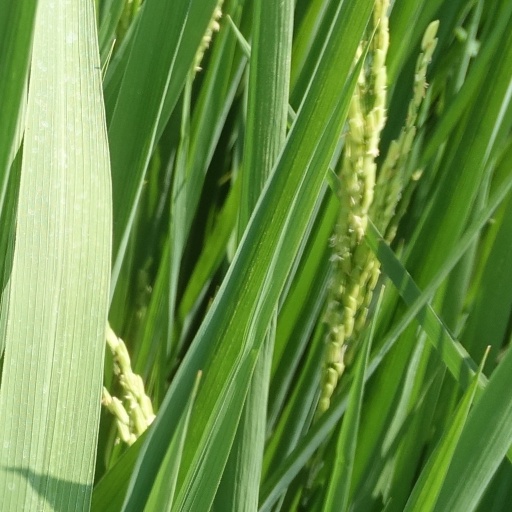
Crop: rice